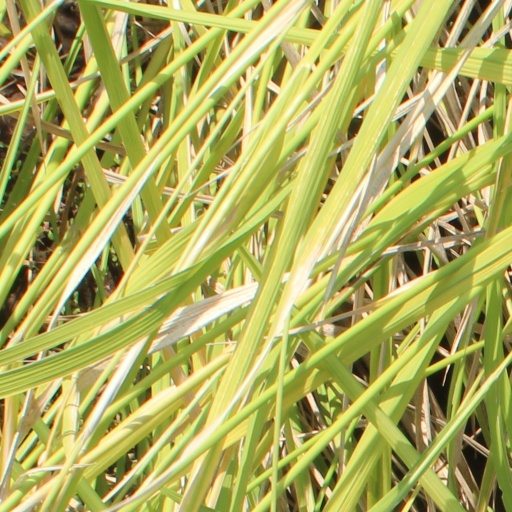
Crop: rice